Pinniped

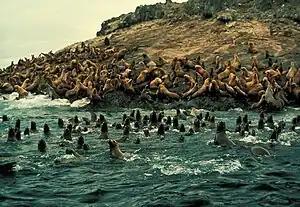
Steller sea lions in water and at haulout

Living pinnipeds are widespread in cold oceanic waters; particularly in the North Atlantic, the North Pacific and the Southern Ocean. By contrast, the consistently warm Indomalayan waters have no seals. Monk seals and some otariids live in tropical and subtropical waters. Seals usually require cool, nutrient-rich waters with temperatures lower than . Even in more tropical climates, lower temperatures and biological productivity may be provided by currents. Only monk seals live in waters that generally lack these features. The Caspian seal and Baikal seal are found in large landlocked bodies of water (the Caspian Sea and Lake Baikal respectively).